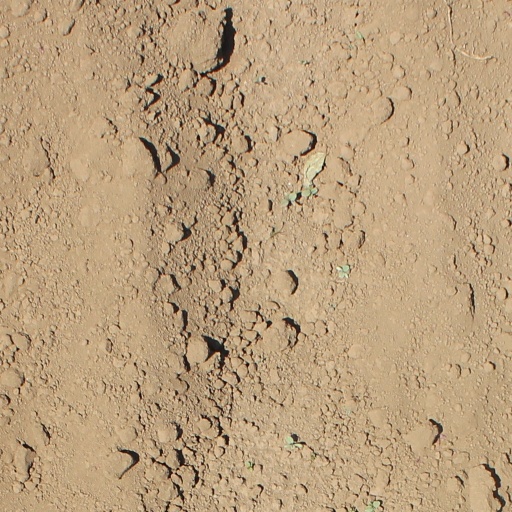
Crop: soybean